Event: Typhoon Ruby
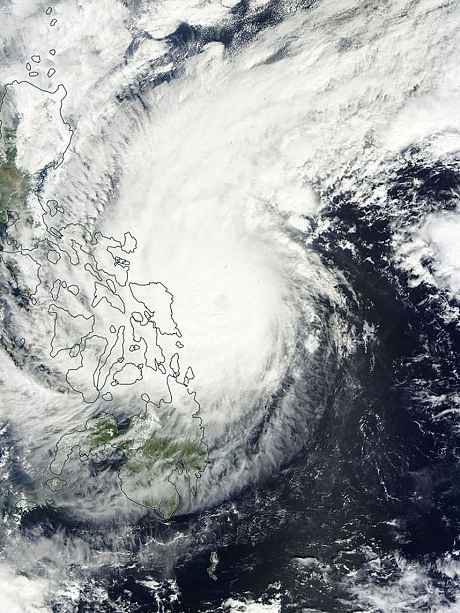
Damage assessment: no_damage